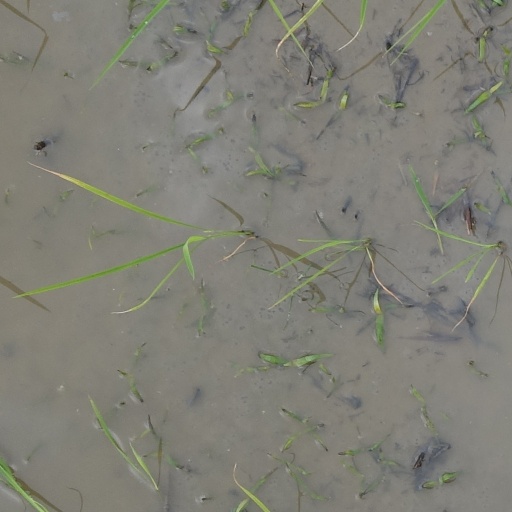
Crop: rice